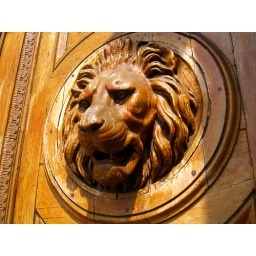
Wooden door detail on a building in the Pest. Budapest, Hungary